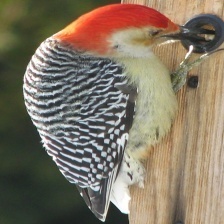
Species: RED HEADED WOODPECKER
Scientific name: MELANERPES ERYTHROCEPHALUS